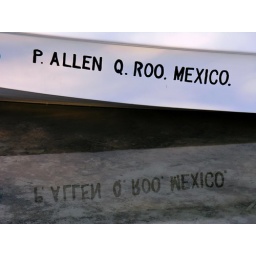
While hanging out on the beach in Punta Allen, I spotted one of my favorite phenomenas, a refection in the water.